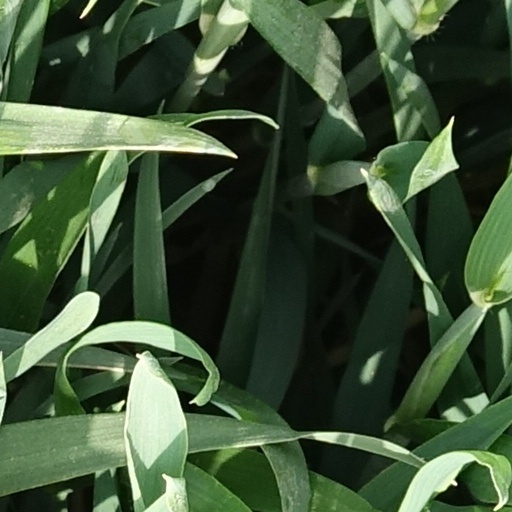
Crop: wheat